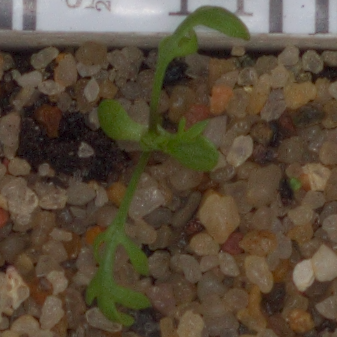
Label: scentless_mayweed